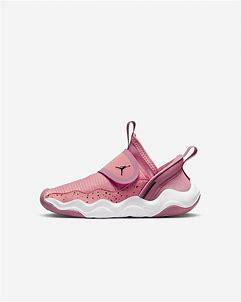
Brand: Jordan
Model: 23 7